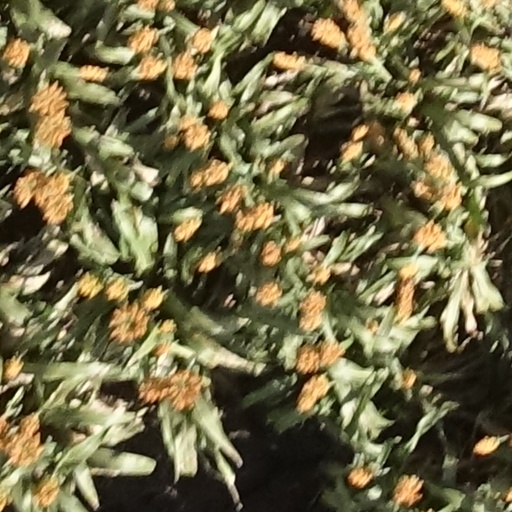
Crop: sorghum